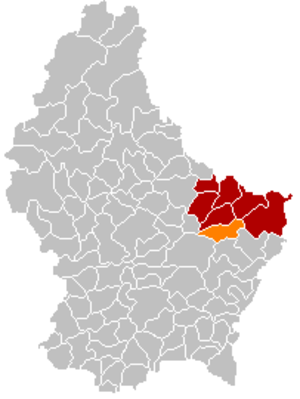
Bech
Bechs placering i Luxembourg
Bech er en kommune og et byområde i Luxembourg. Kommunen, som har et areal på 23,31 km², ligger i kantonen Echternach i distriktet Grevenmacher. I 2005 havde kommunen 951 indbyggere.